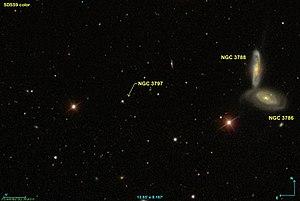
Image créée à l'aide du logiciel Aladin Sky Atlas du Centre de Données astronomiques de Strasbourg et des données publiques en format FIT de SDSS (Sloan Digital Sky Survey).
NGC 3797 est une étoile située dans la constellation de la Grande Ourse. L'astronome allemand Wilhelm Tempel a enregistré la position de cette étoile 12 février 1882.